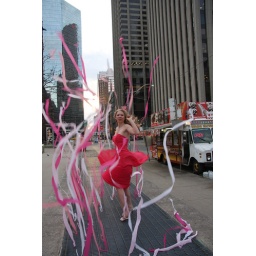
Young woman twirls in pink dress over vent (Queen Street)